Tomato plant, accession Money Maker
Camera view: horizontal (90 deg, fisheye); turntable rotation: 210 degrees
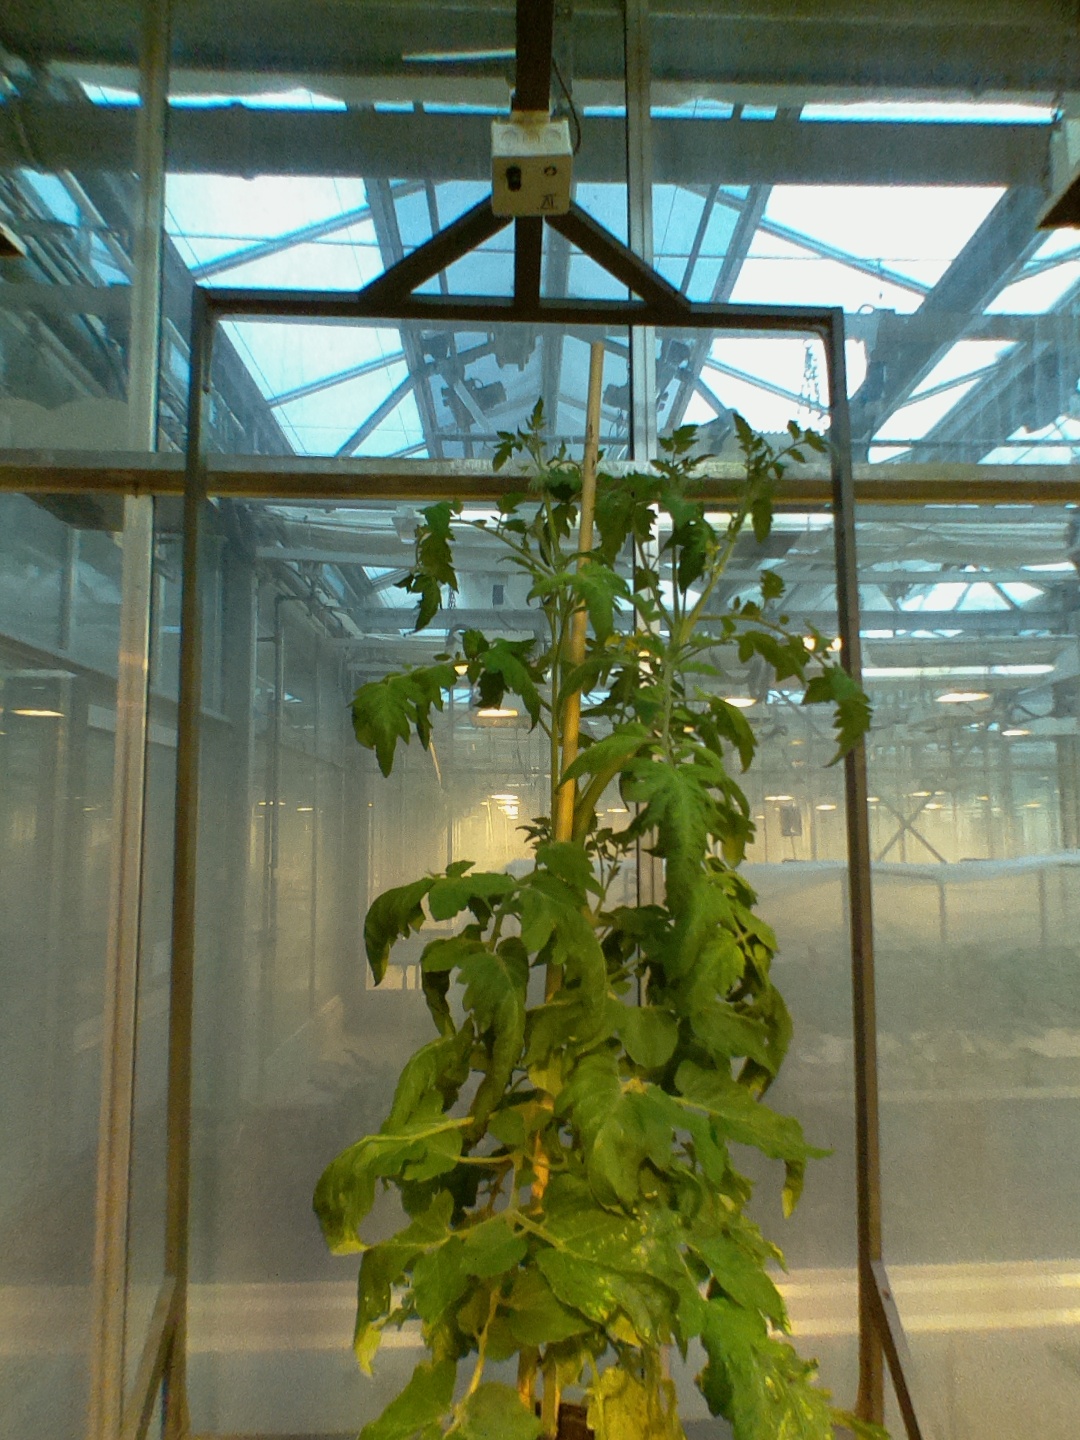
BBCH growth stage 70: Fruits at the main stem or branches visibles